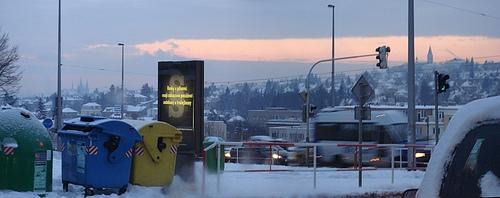
Weather: snow or frosty